Used People

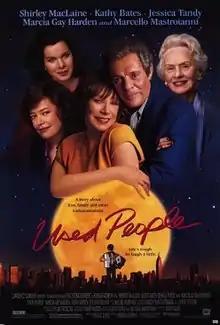
Theatrical release poster

Used People is a 1992 romantic comedy film directed by Beeban Kidron. The film stars Shirley MacLaine, Marcello Mastroianni, Bob Dishy, Kathy Bates, Marcia Gay Harden, Jessica Tandy, Doris Roberts and Joe Pantoliano. The screenplay by Todd Graff, adapted from his 1988 off-Broadway play "The Grandma Plays", takes a humorous look at a highly dysfunctional family living in the New York City borough of Queens "circa" 1969. It is an international co-production between Japan and the United States.